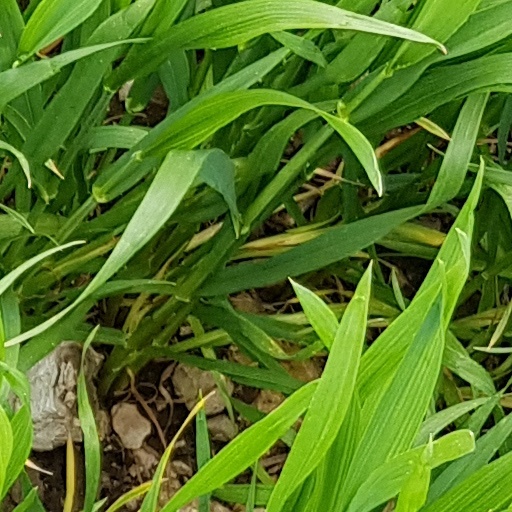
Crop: wheat